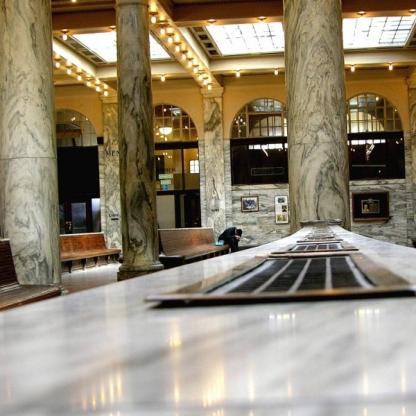
Scene: Indoor